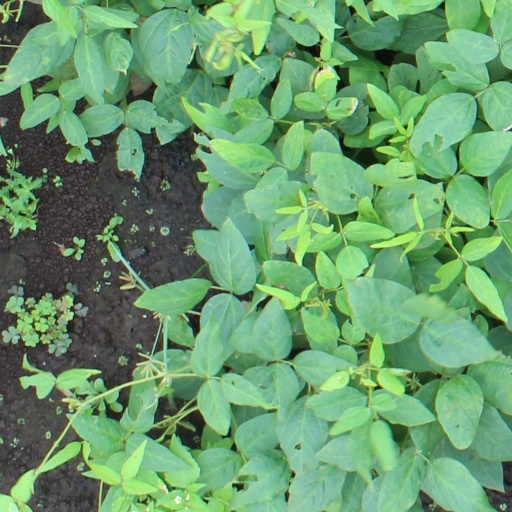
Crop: soybean